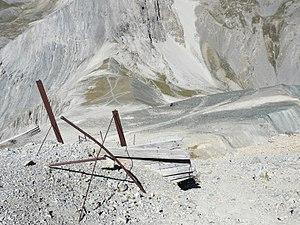
L'accès à la place forte du Mont Chaberton
Le mont Chaberton est un sommet des Alpes françaises dans le massif des Cerces et précisément dans le chaînon du Chaberton, dans le département des Hautes-Alpes. Il culmine à 3 131 m d'altitude.